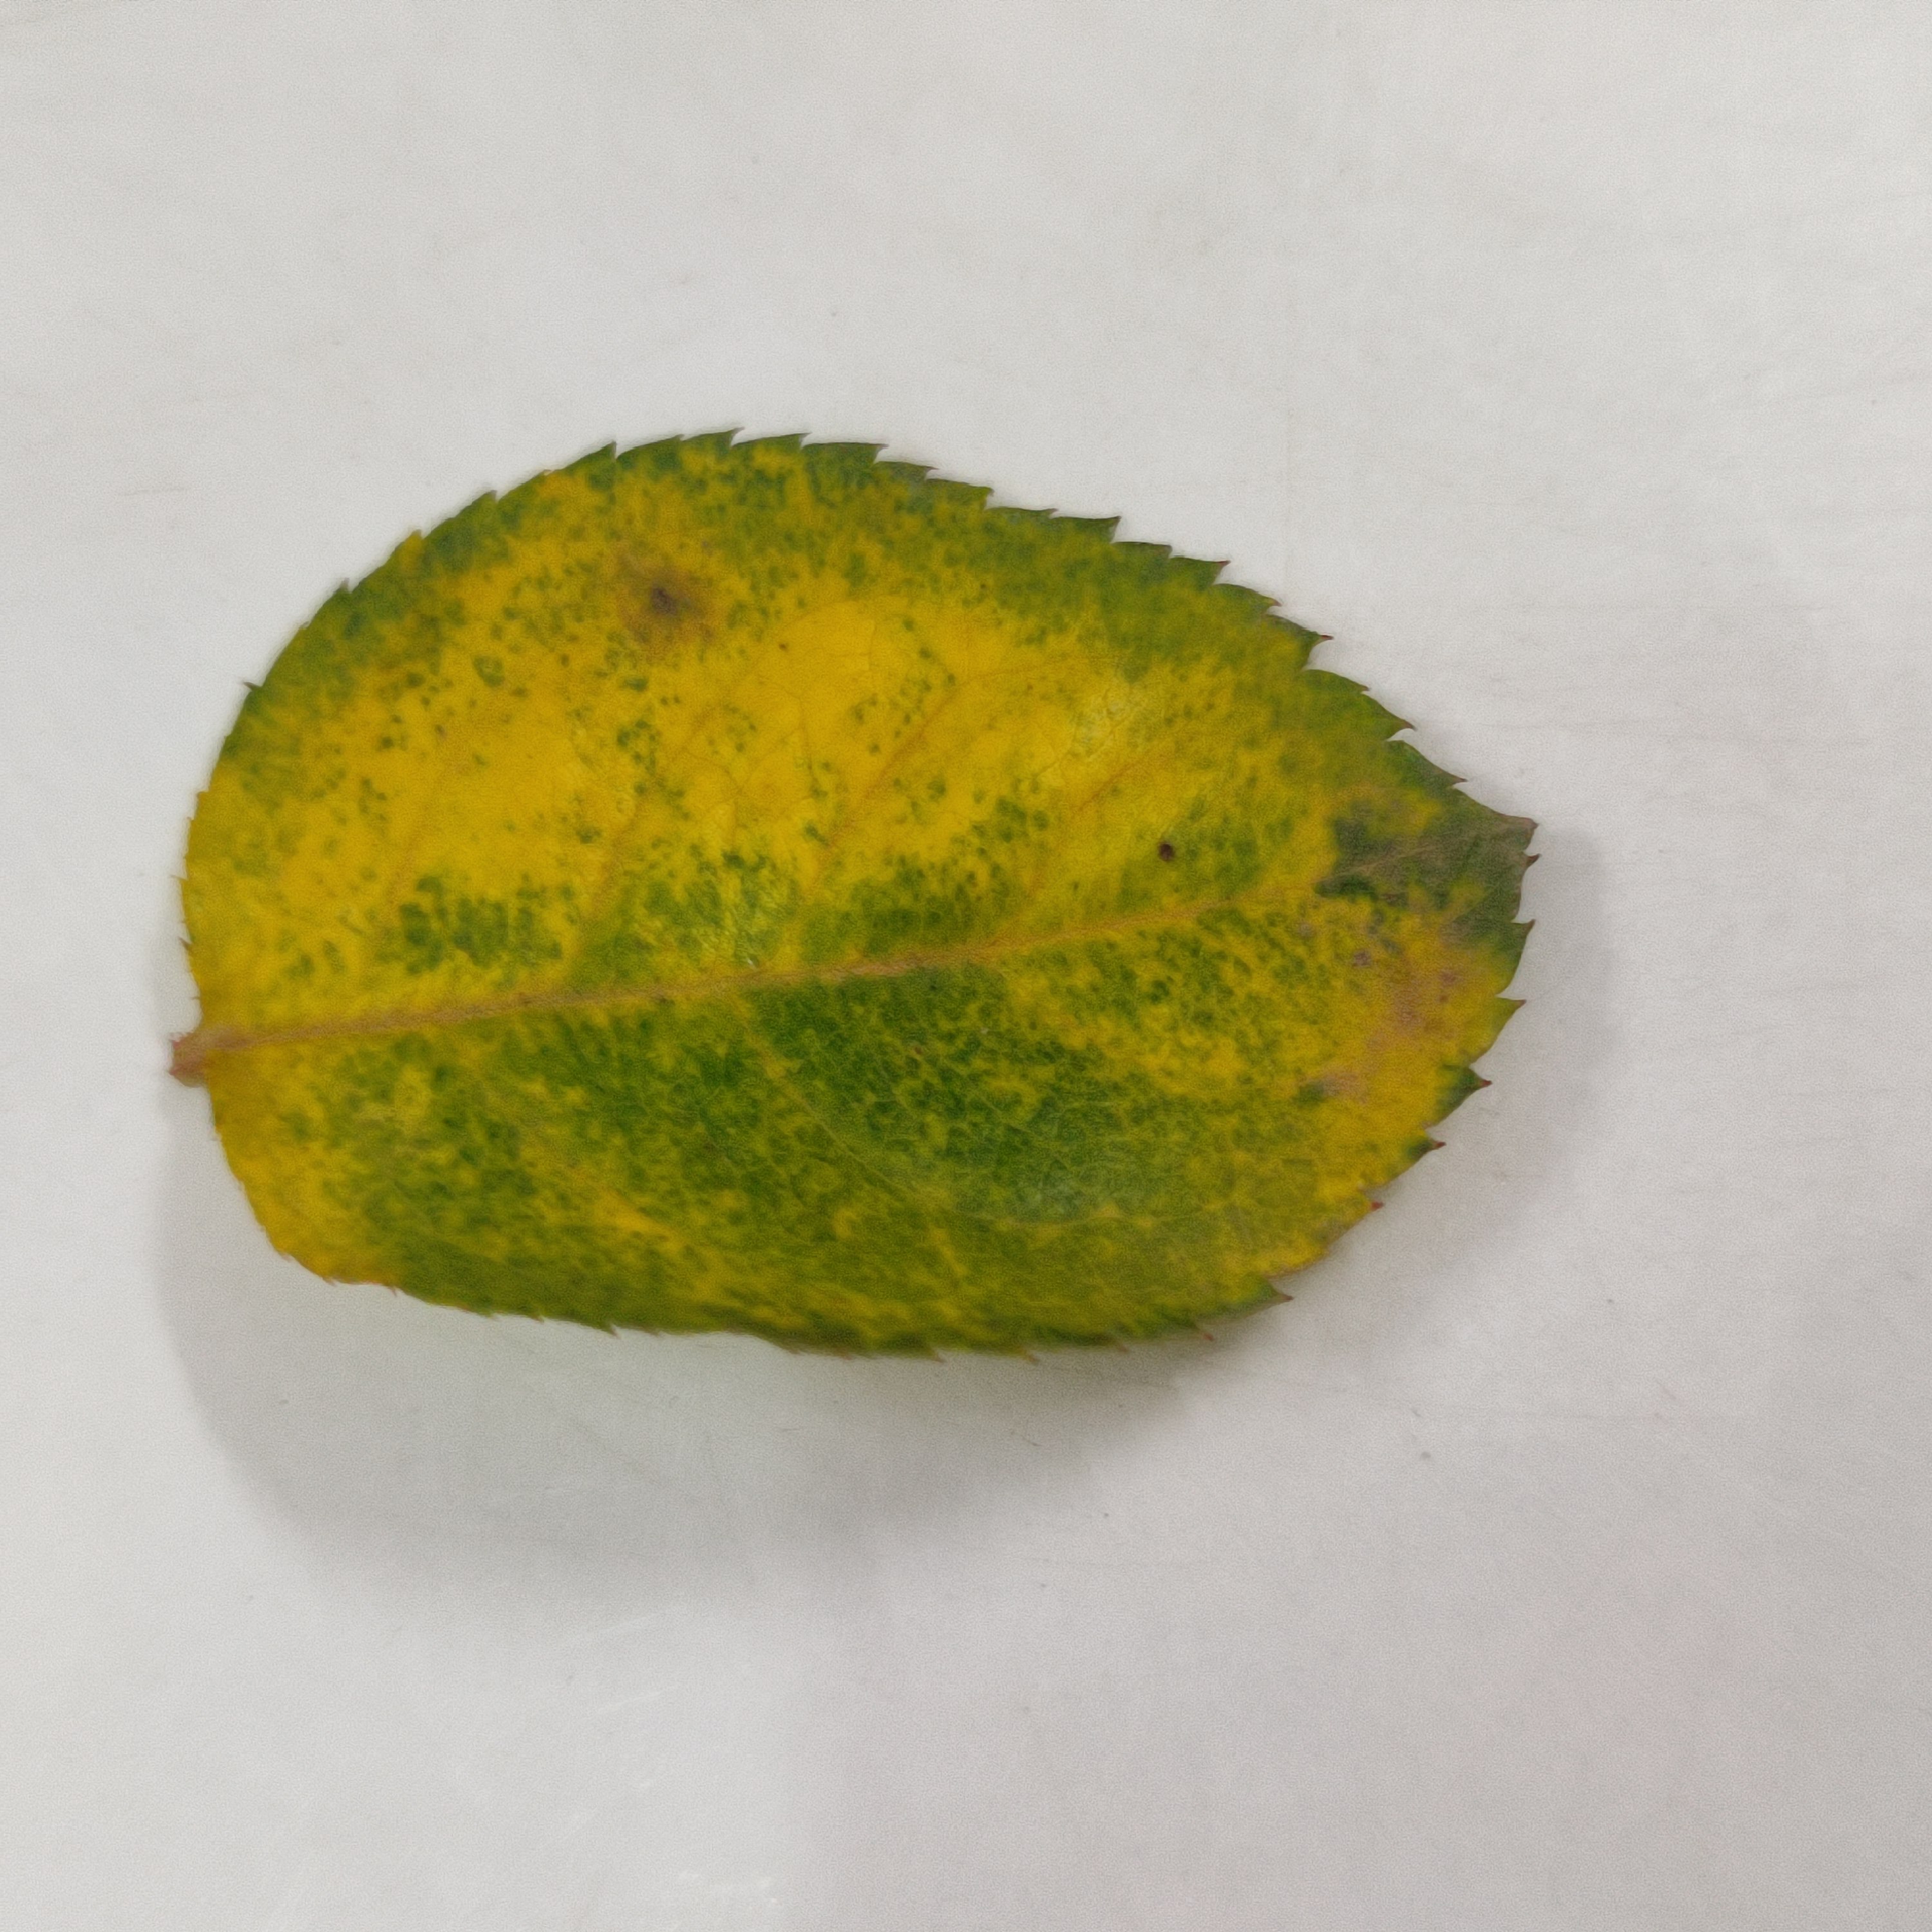
Label: Yellow Mosaic Virus